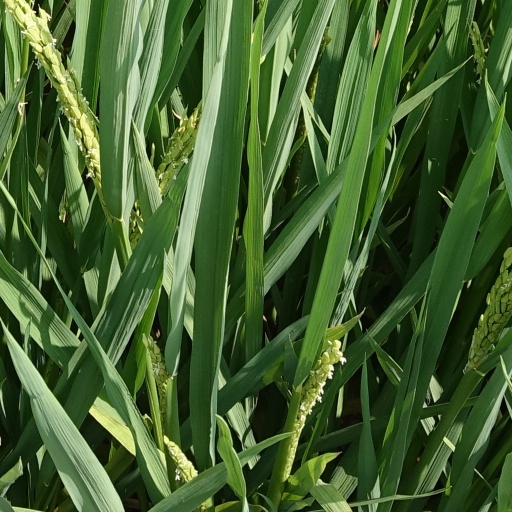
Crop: rice